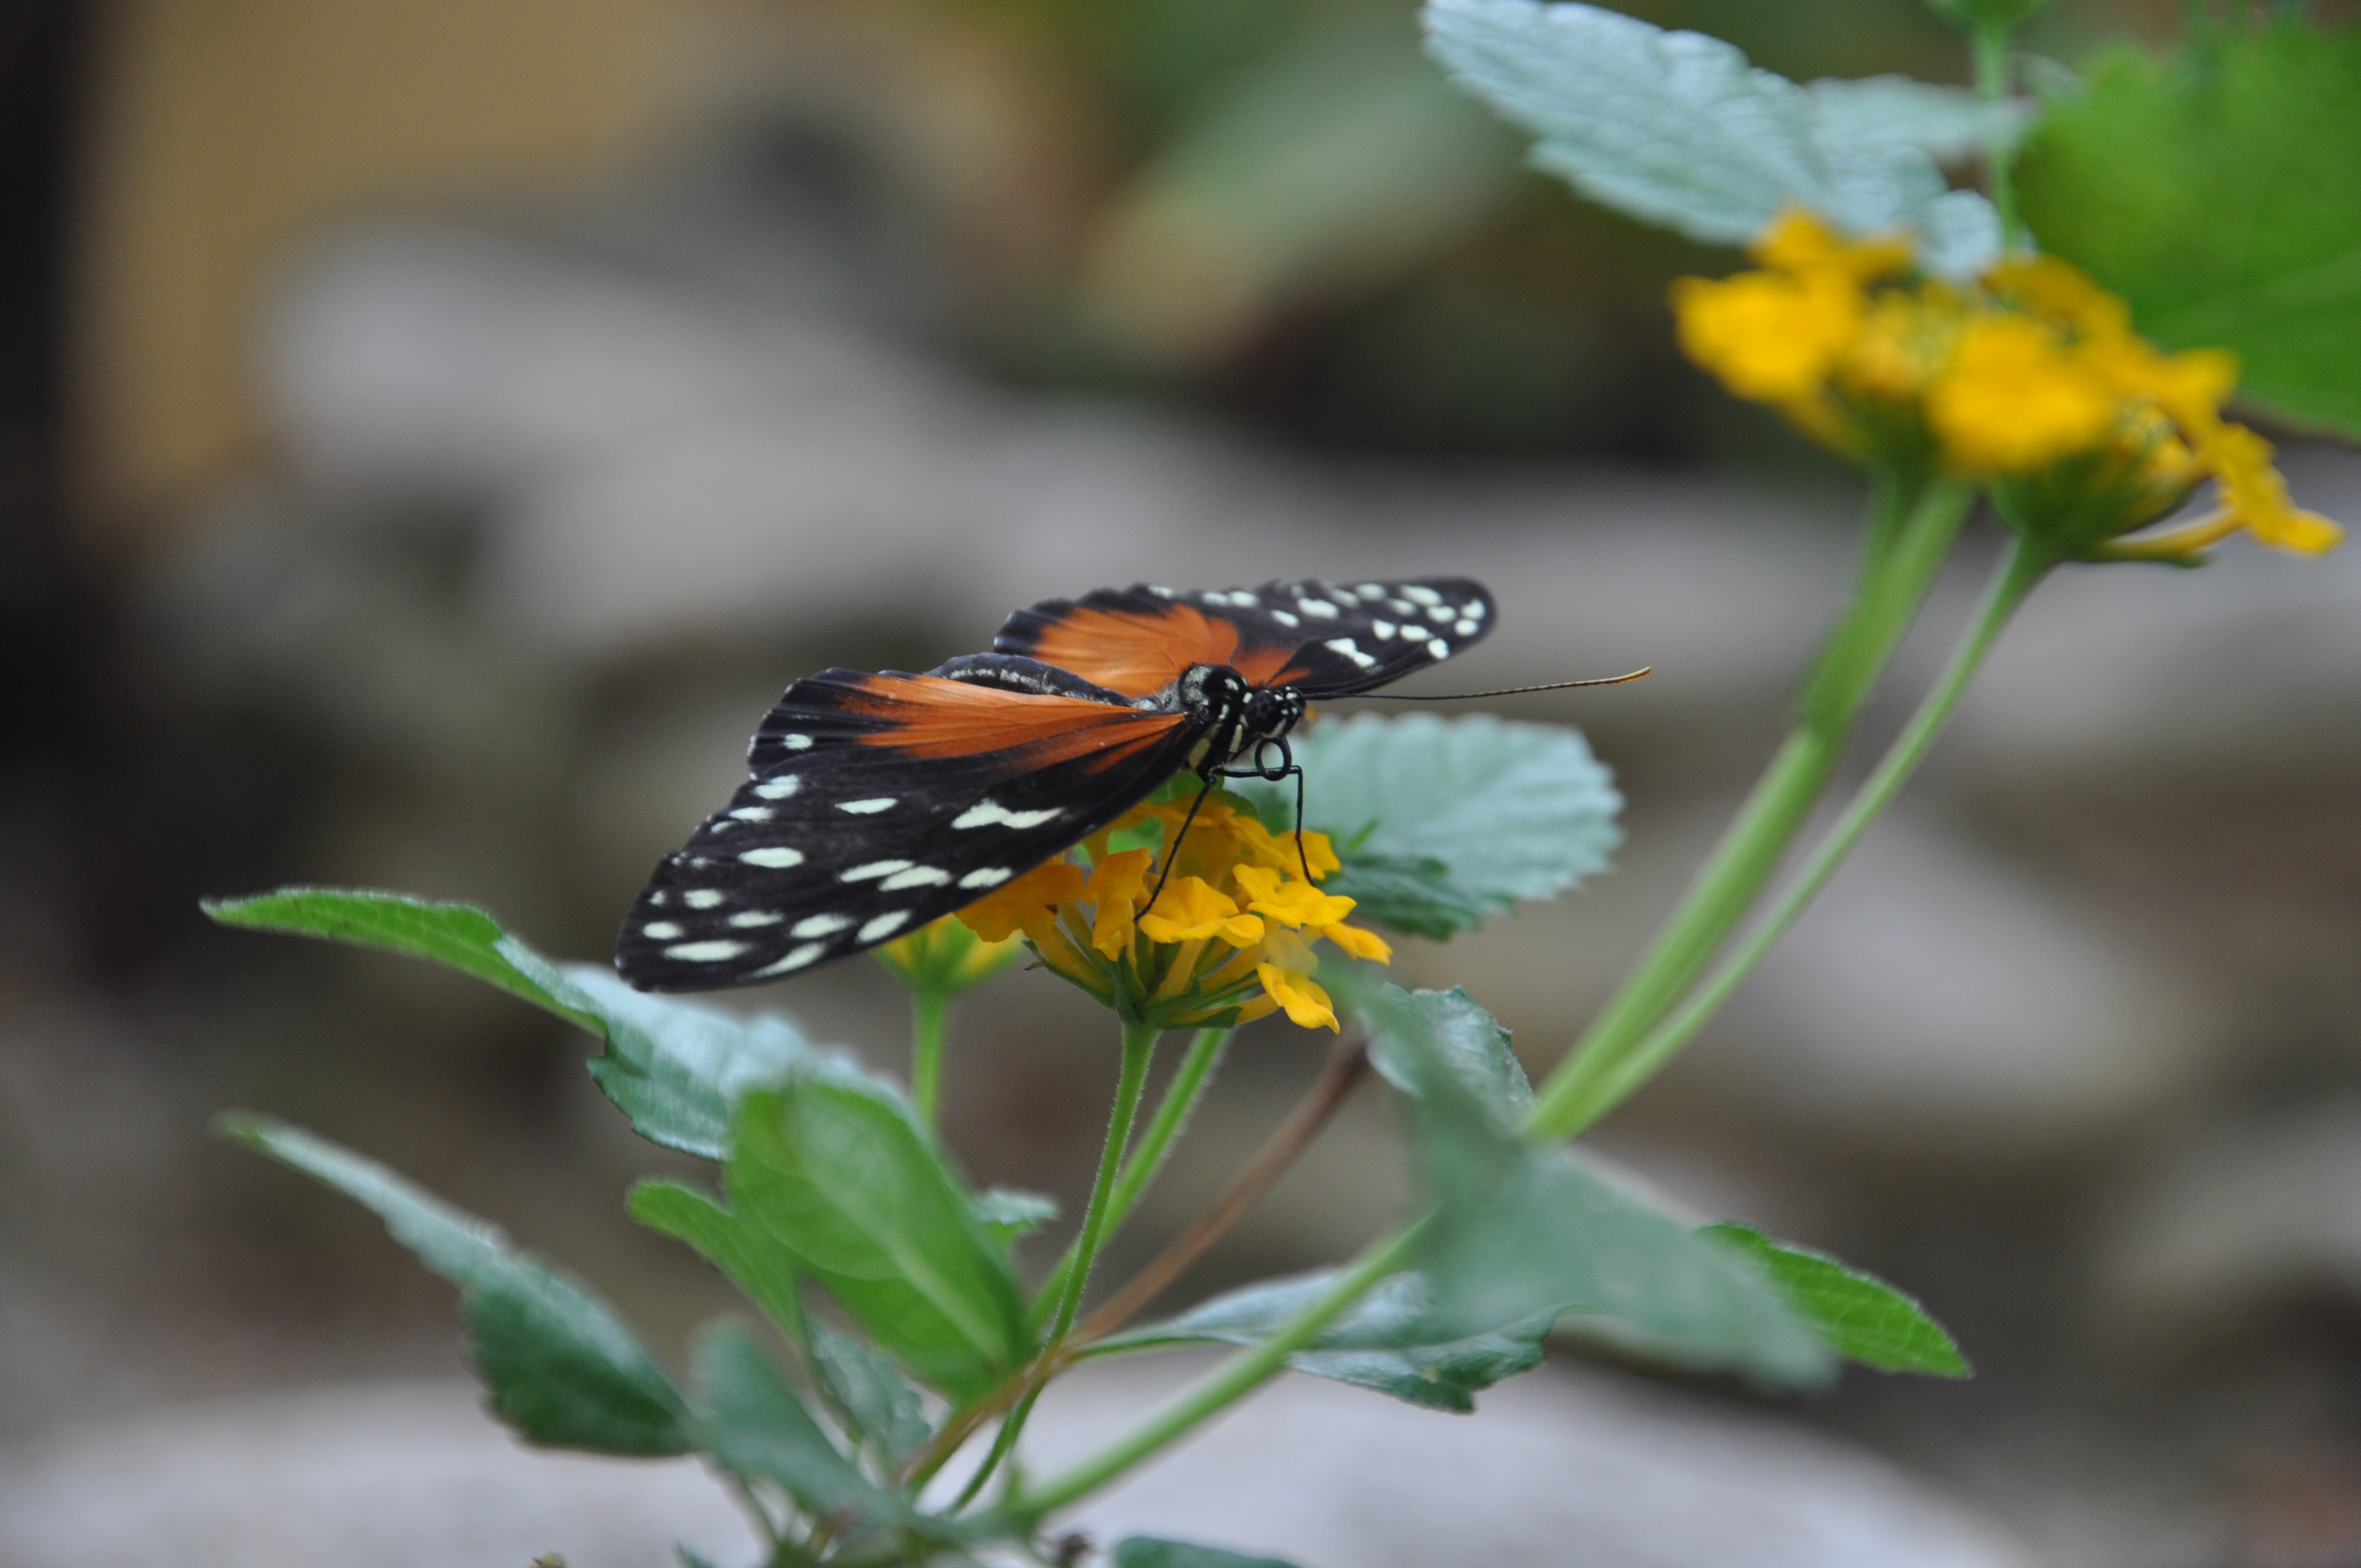
nature, flower, animal, wildlife, insect, botany, butterfly, garden, close, flora, fauna, invertebrate, wildflower, close up, monarch butterfly, nectar, macro photography, arthropod, pollinator, moths and butterflies, lycaenid